Joe Antonacci

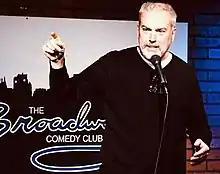
Joe Antonacci performing at the Broadway Comedy Club

Joe Antonacci (ring announcer) (born August 9, 1960 in Ridgewood, New Jersey) is a noted boxing ring announcer and emcee famous for his televised boxing ring appearances in a tuxedo on ESPN's Friday Night Fights, NBC Sports Network, CBS Sports, Fox Sports, HBO, Showtime, and GoFightLive.TV. Nicknamed 'Generous Joe', he donates all of his ring earnings to assist injured and retired amateur and professional boxers in need, to overcome their disabilities incurred as a result of bouts in the ring, and to amateur boxing organizations. Antonacci also serves as a ring announcer for mixed martial arts fights.